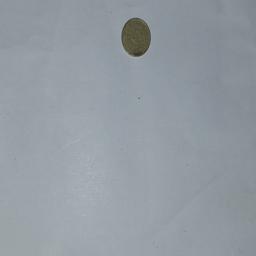
Label: 5_Old_Back